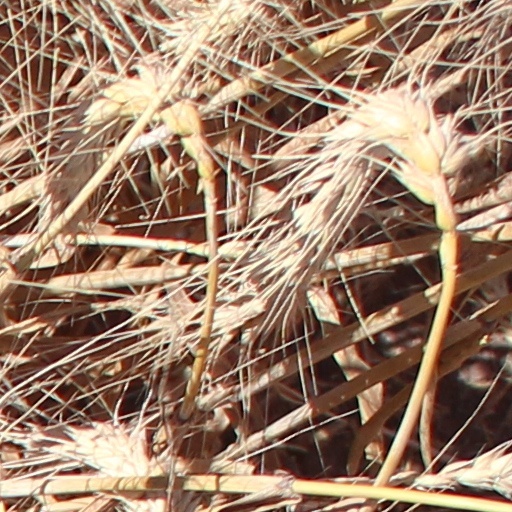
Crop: wheat